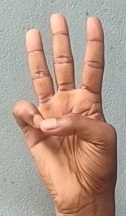
ASL sign: 6